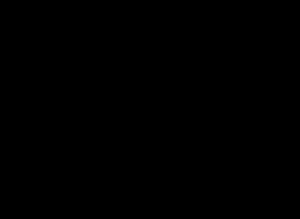
Les Yıva constituaient une des 24 tribus oghouzes d'où est issue la dynastie des Qara Qoyunlu.